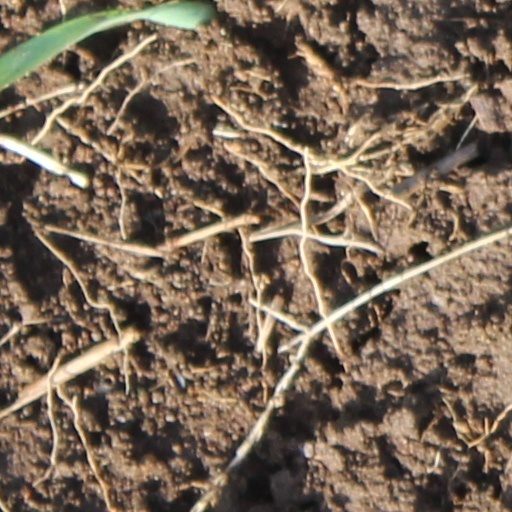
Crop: wheat